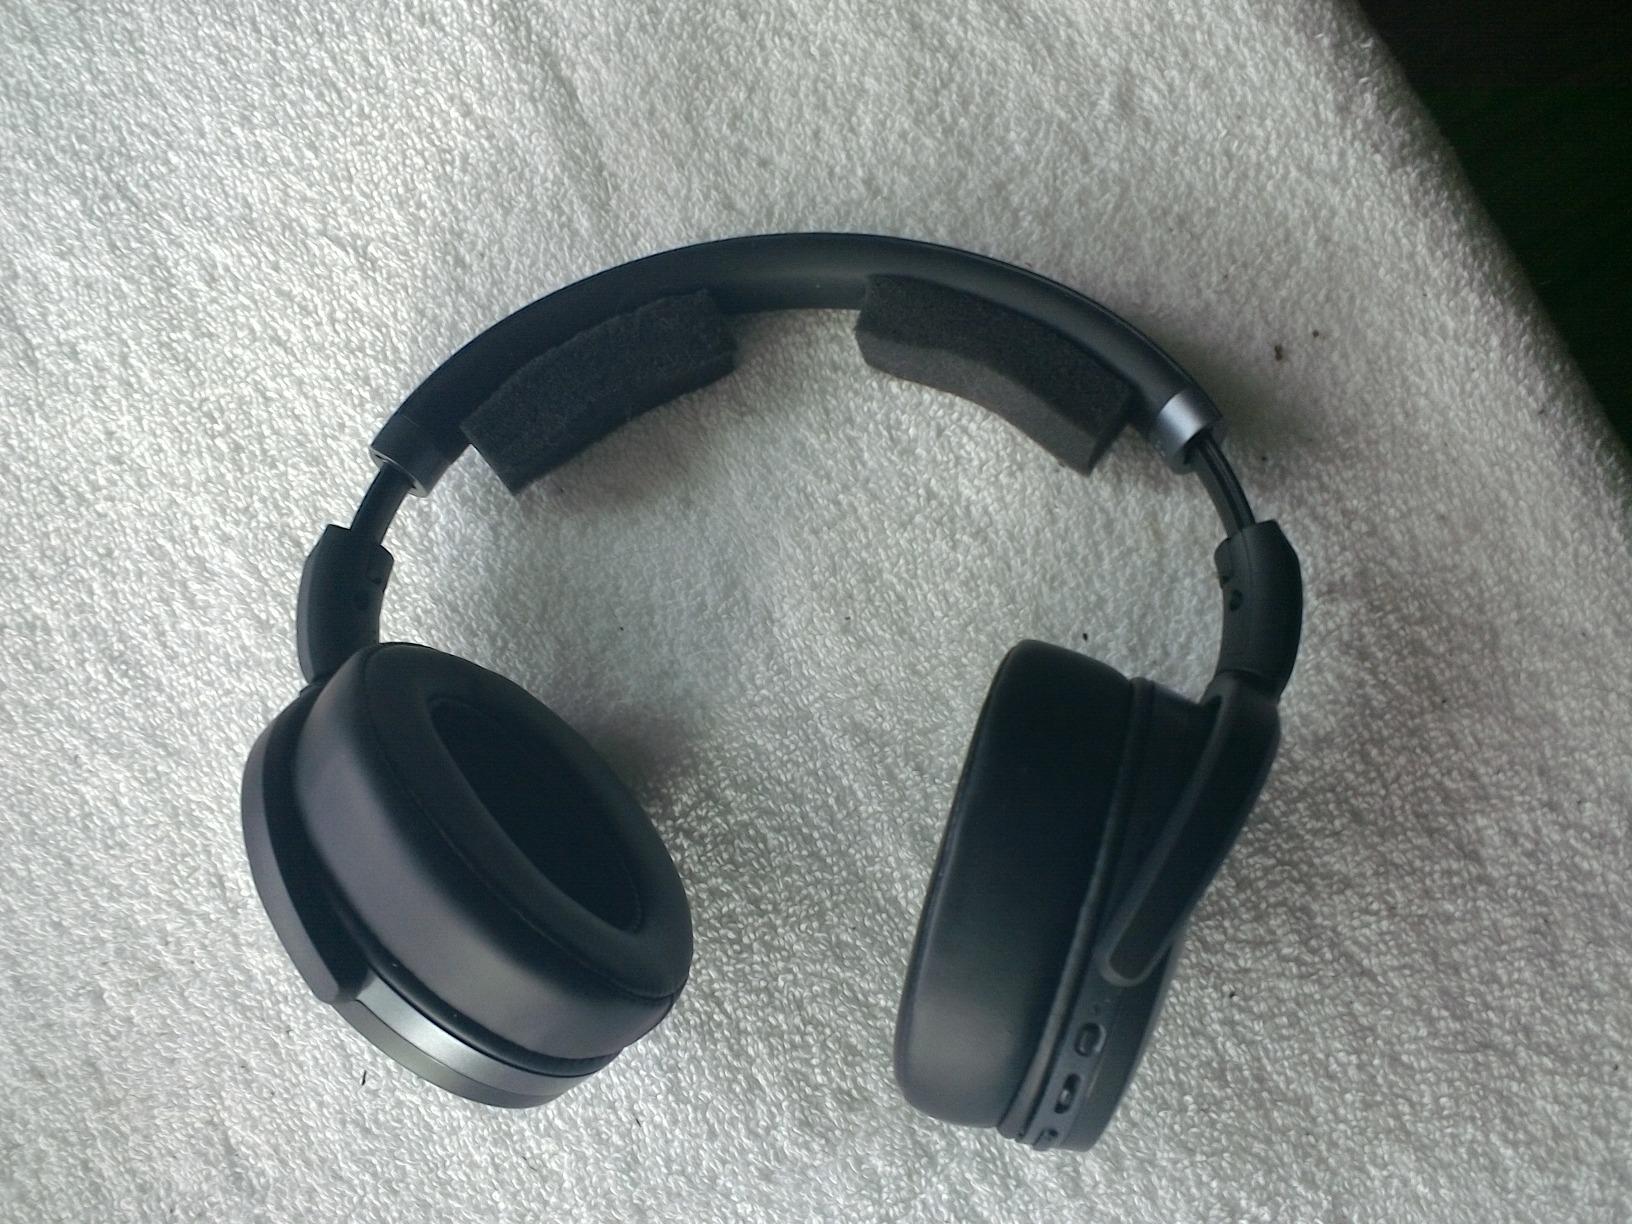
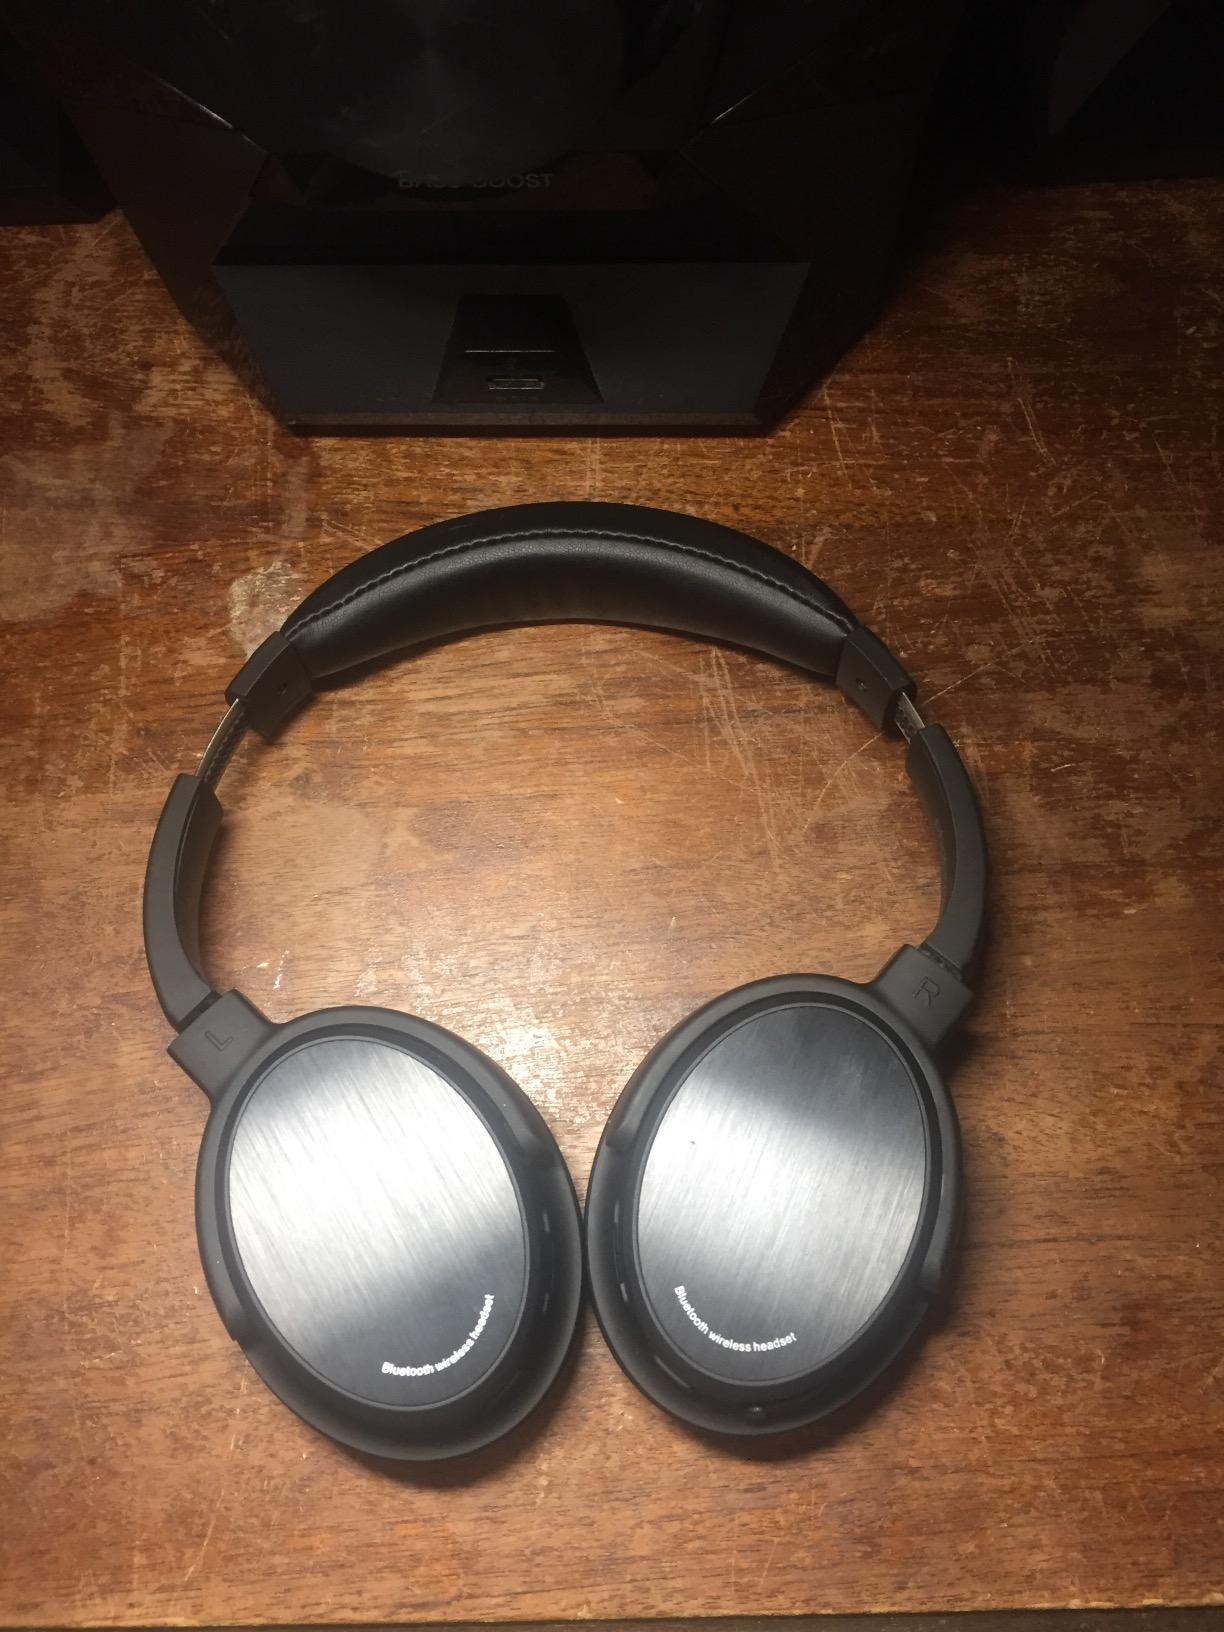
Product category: headphones
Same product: no